Paul Petersen

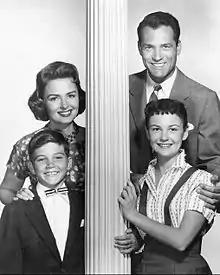
Petersen with "The Donna Reed Show" co-stars (L–R) Donna Reed, Carl Betz, and Shelley Fabares, 1958

He is a board member of the Donna Reed Foundation and works for the Donna Reed Festival, which takes place annually on the third week of June in Reed's hometown of Denison, Iowa. He also recently served on the board of directors of Screen Actors Guild-American Federation of Television and Radio Artists (SAG-AFTRA), a national media performers AFL-CIO union based in Los Angeles.